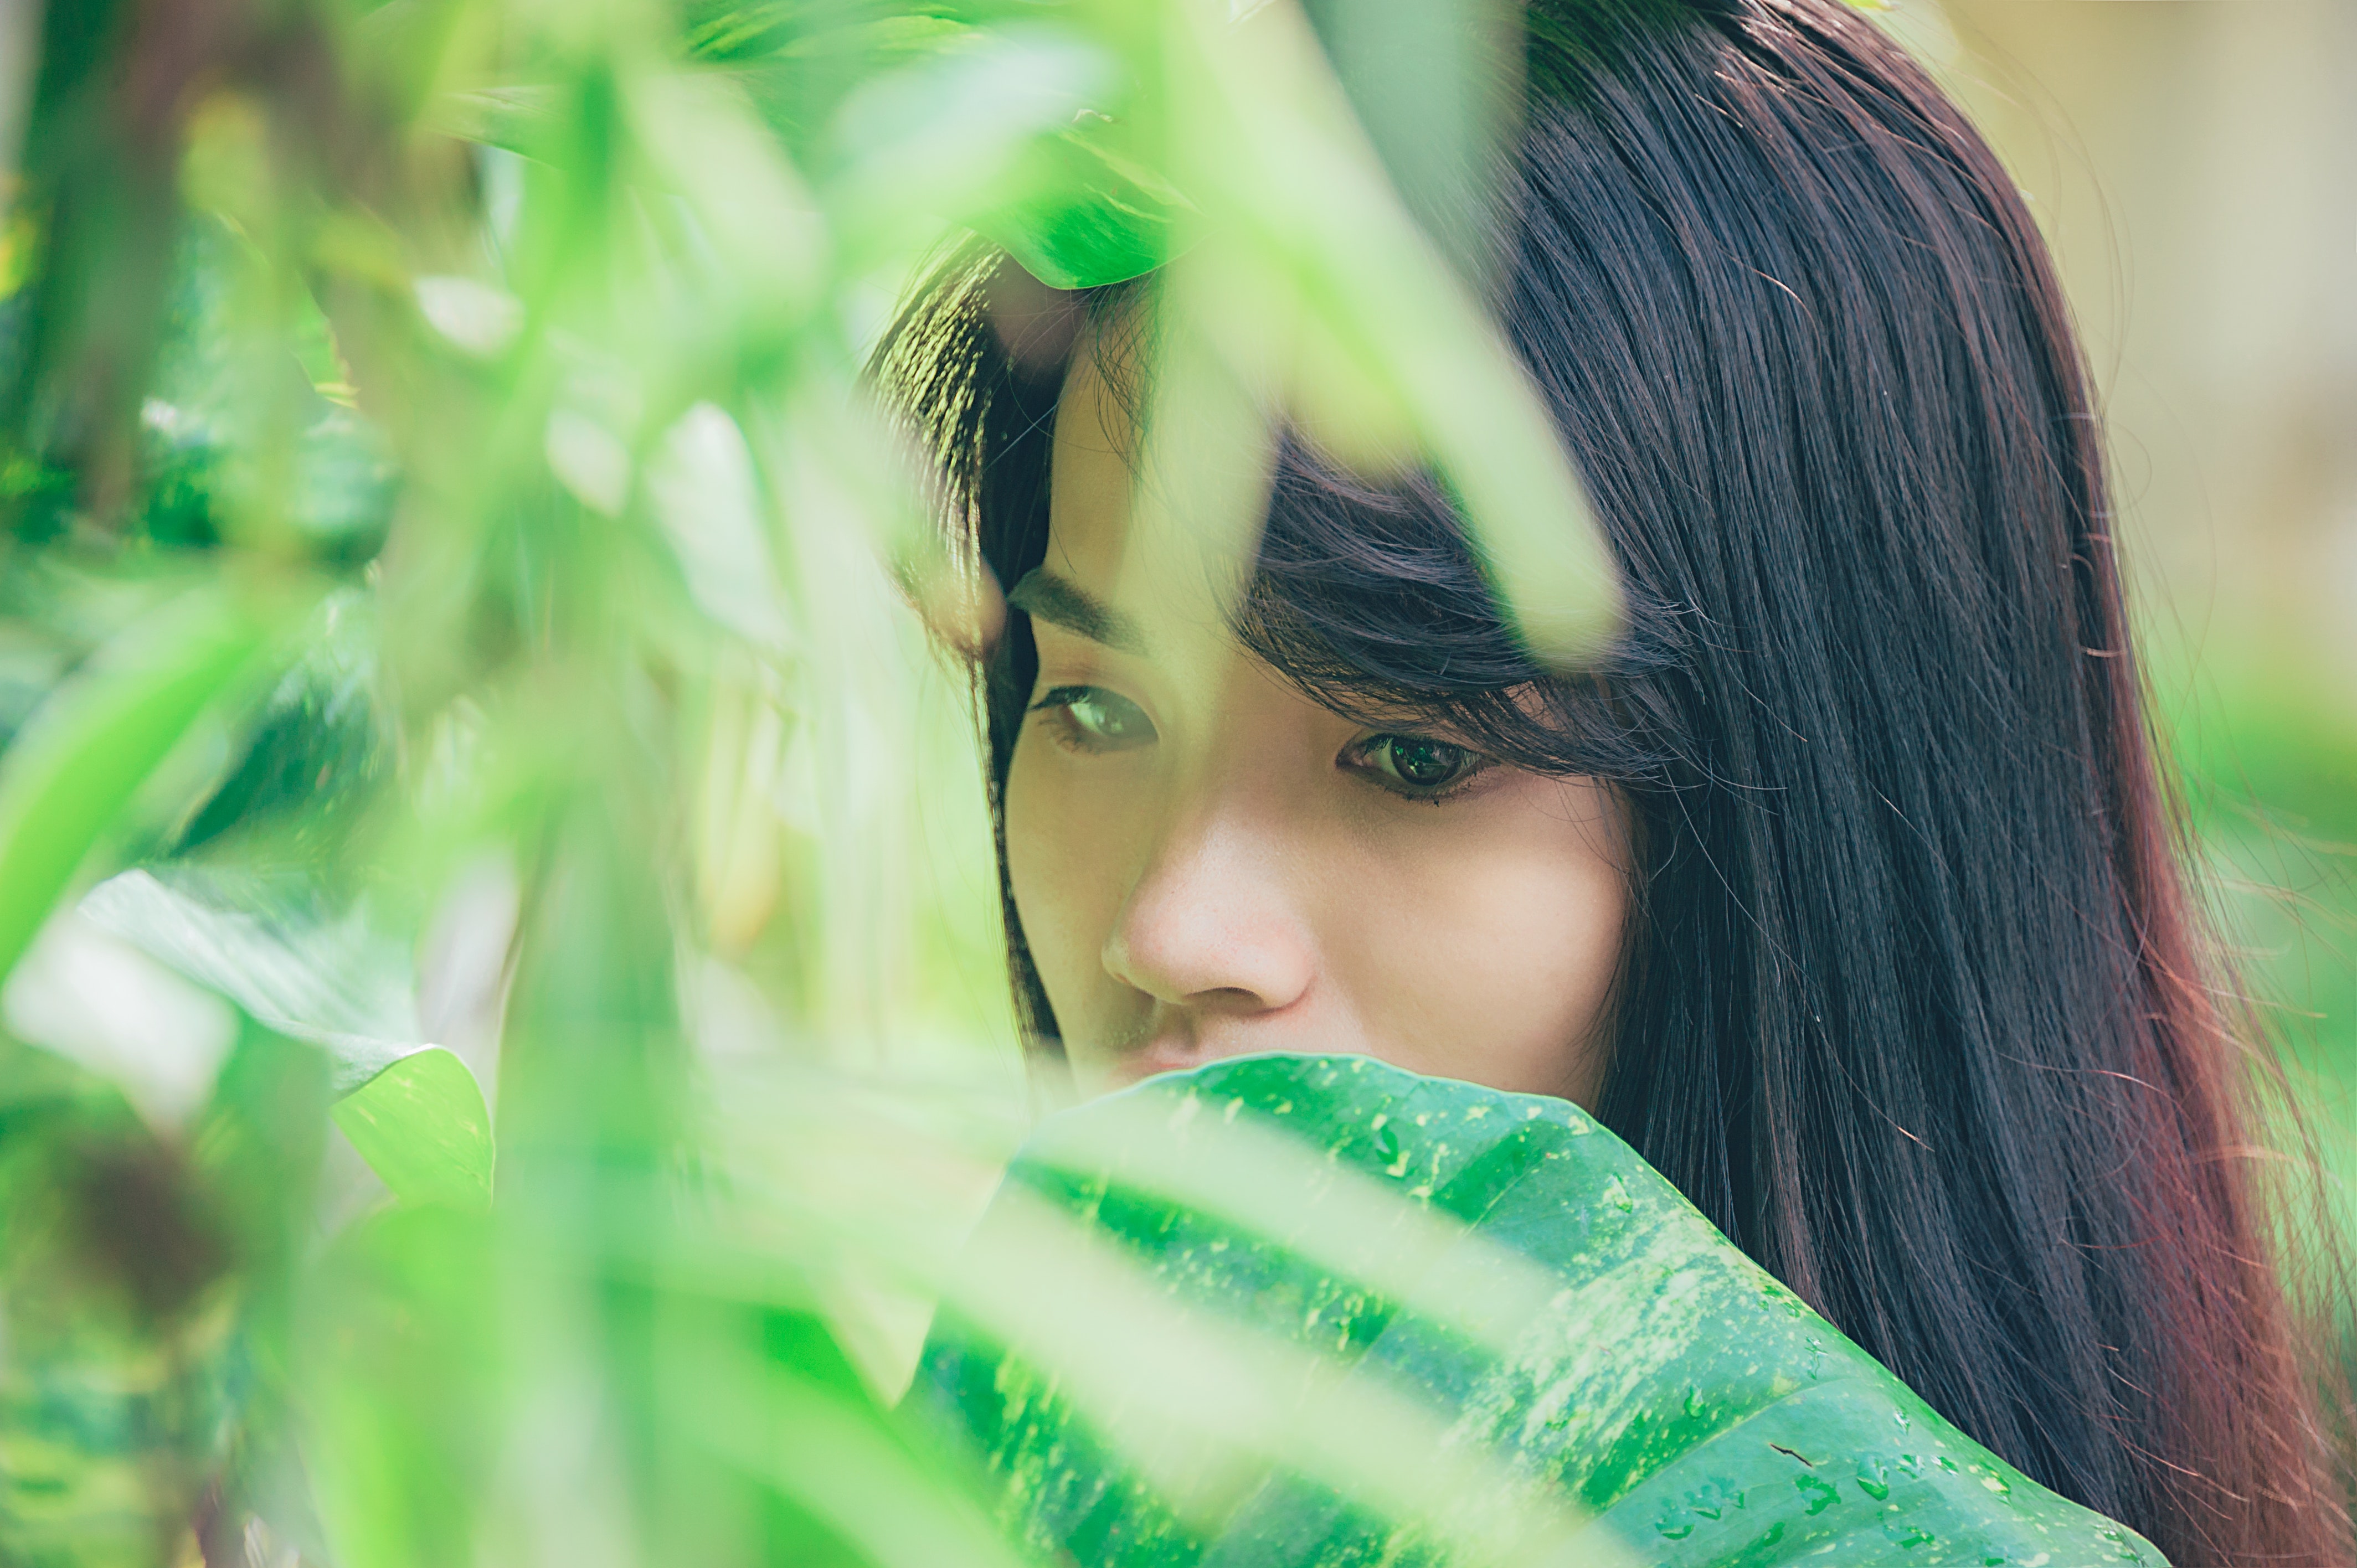
green, hair, face, People in nature, beauty, skin, head, eye, hairstyle, black hair, lip, forehead, close up, grass, leaf, photography, long hair, tree, portrait photography, sunlight, eyelash, photo shoot, model, plant, smile, portrait, fawn